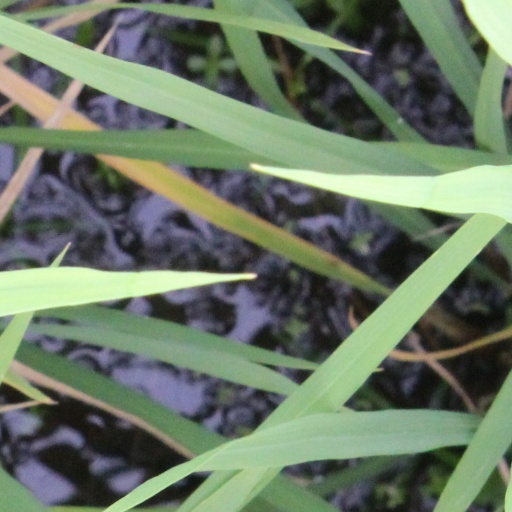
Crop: rice